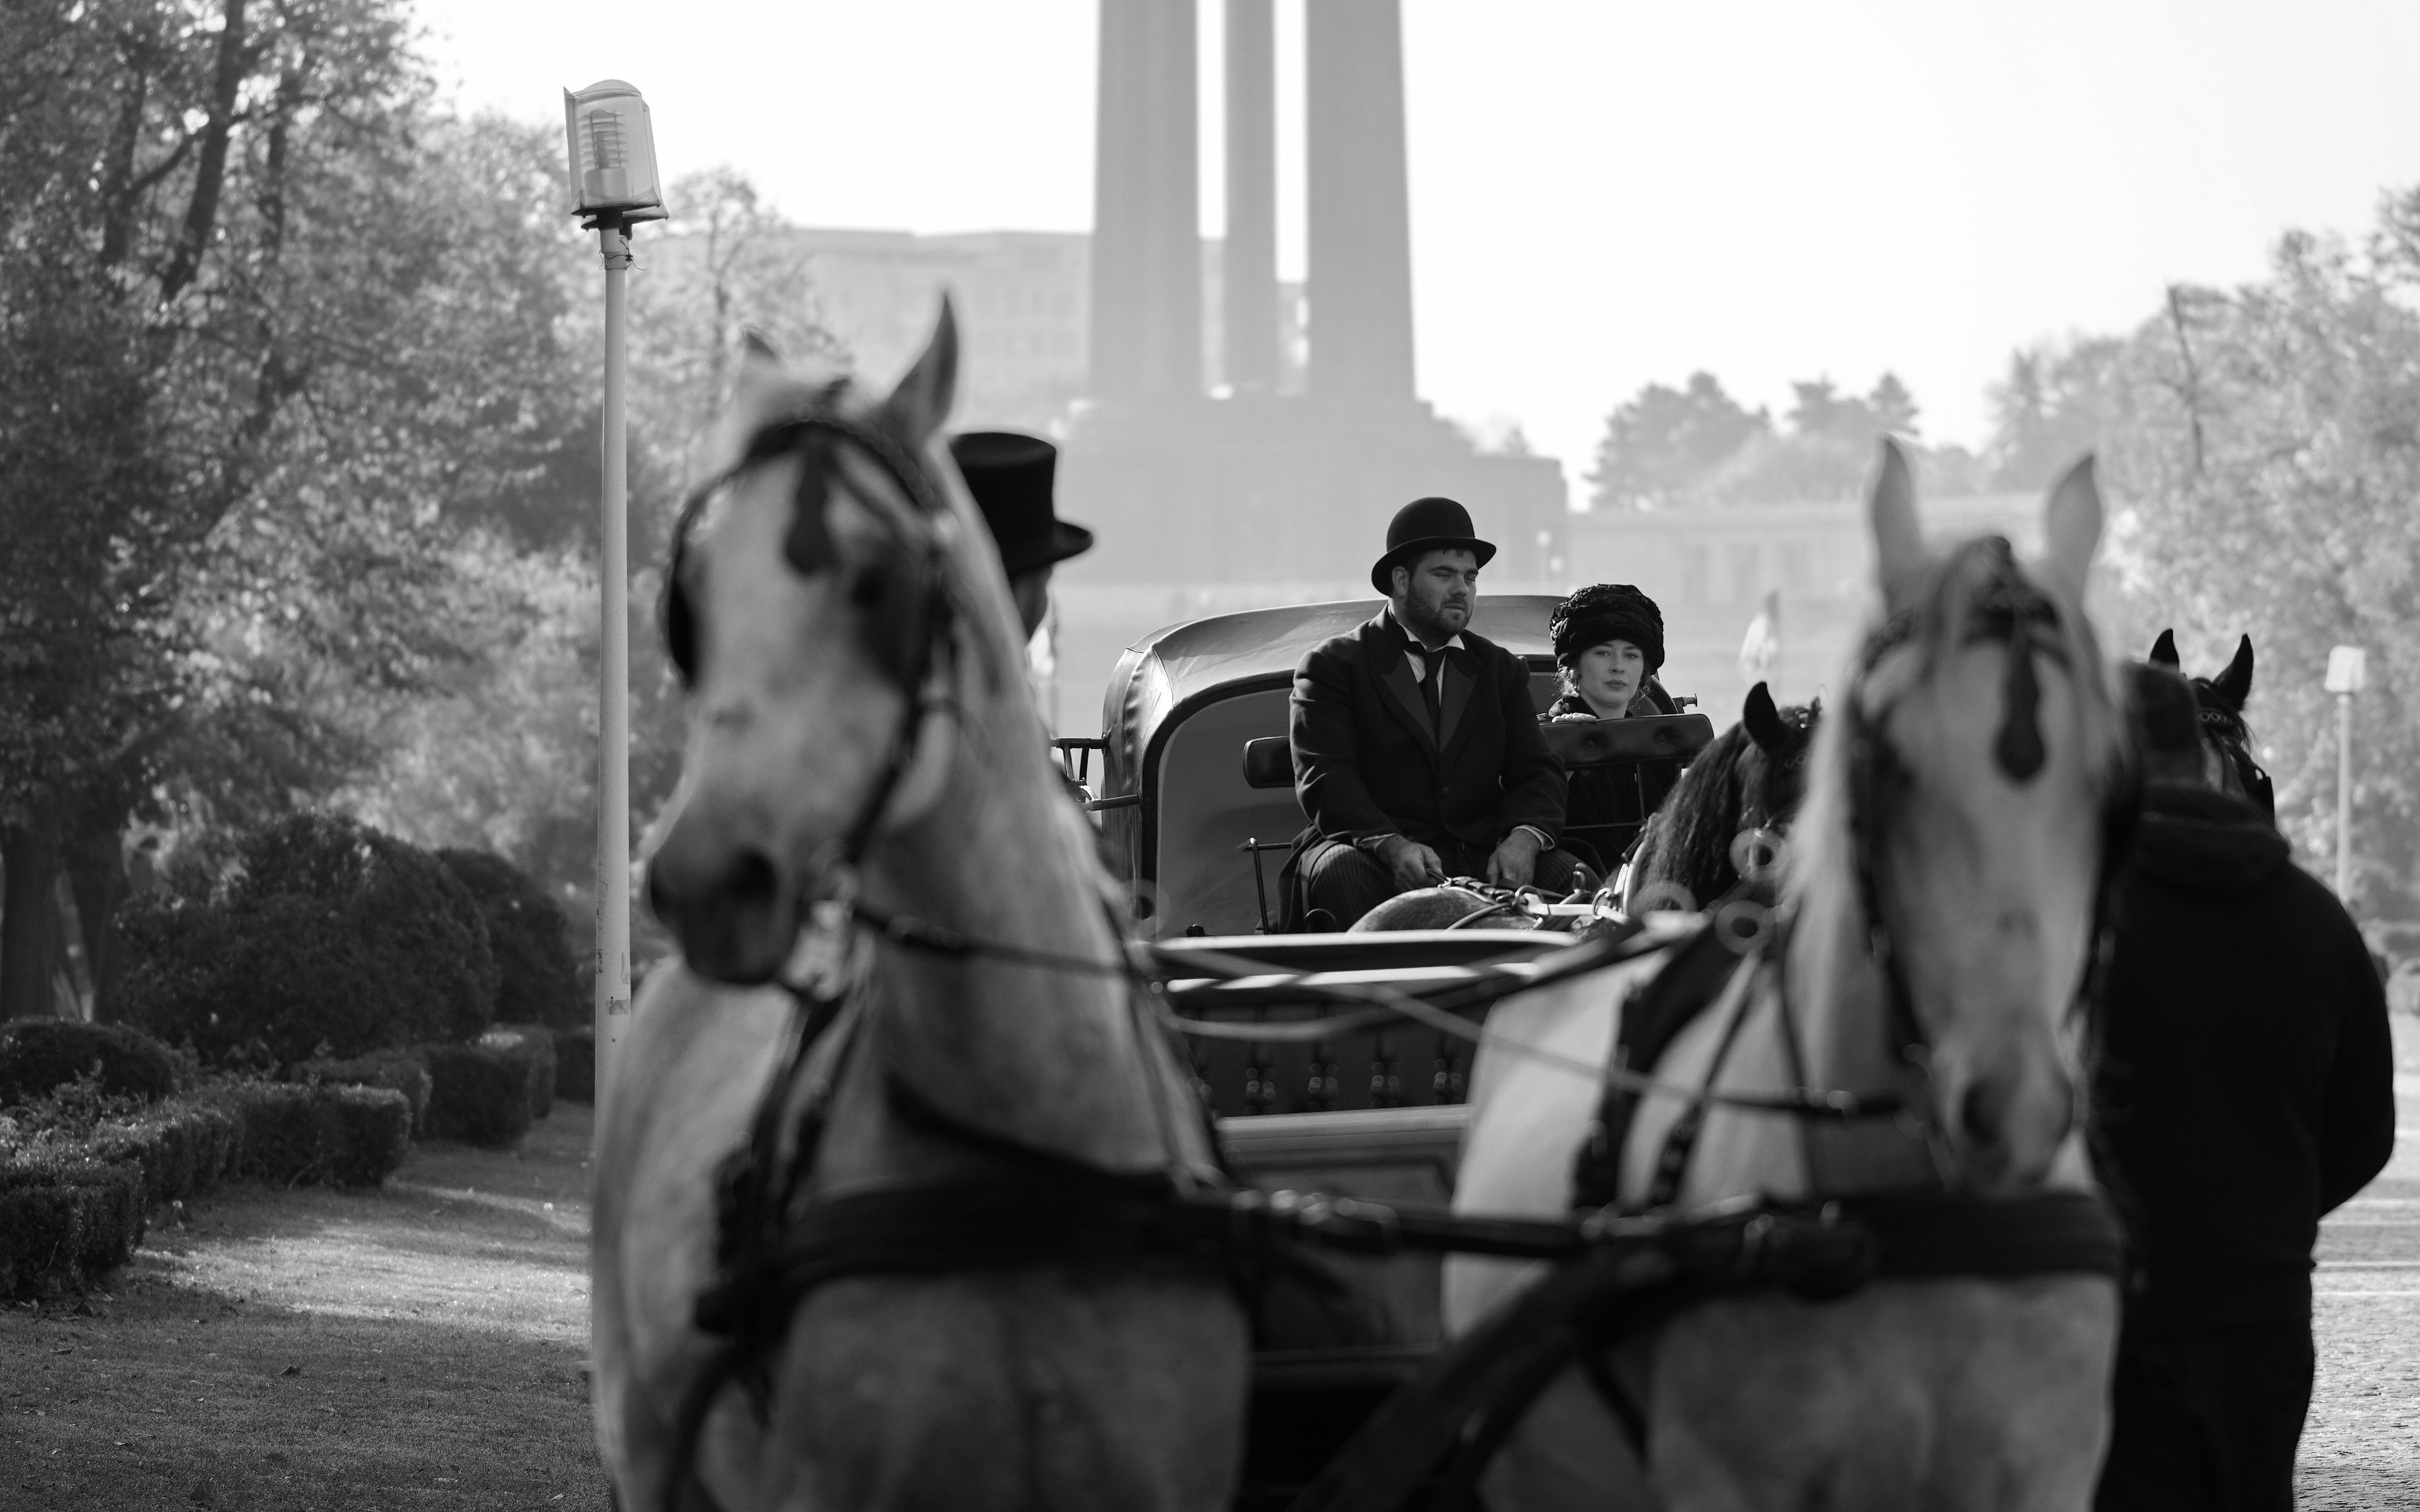
horse, black, black and white, mammal, vertebrate, horse like mammal, horse harness, monochrome photography, horse and buggy, snapshot, coachman, photography, carriage, monochrome, vehicle, tree, stallion, street, mane, stock photography, livestock